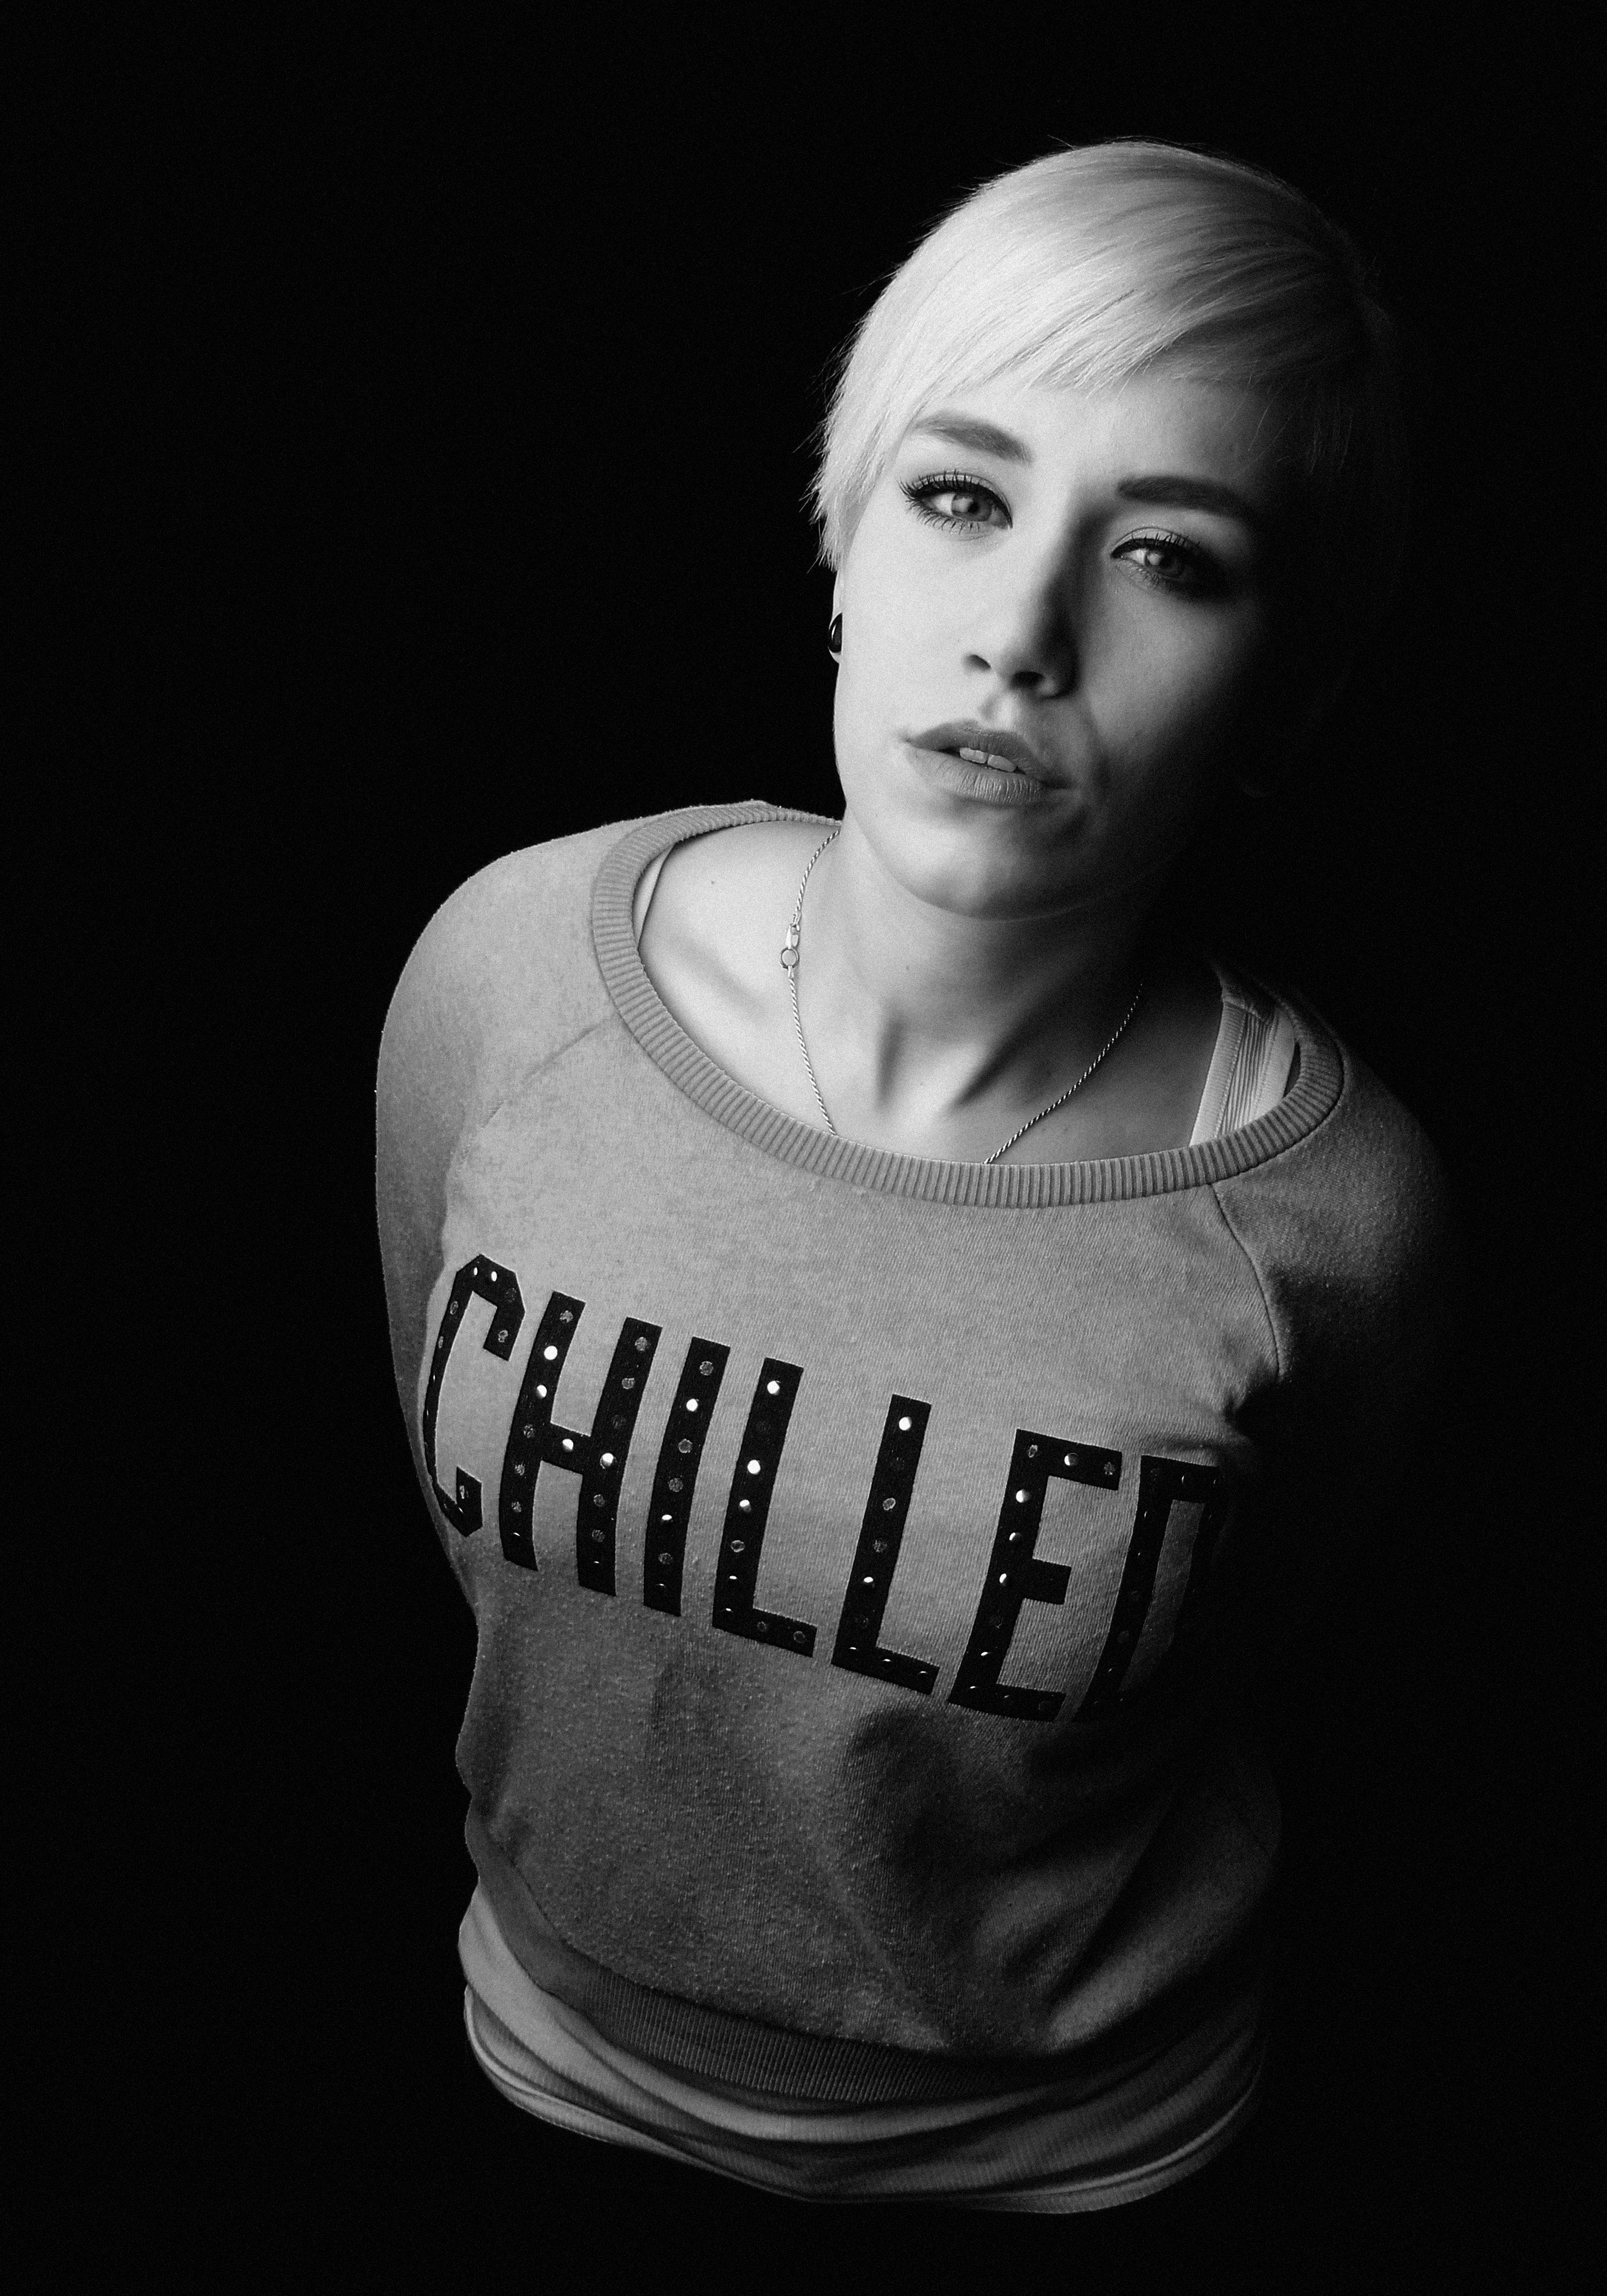
black and white, girl, white, photography, portrait, model, darkness, black, monochrome, arm, art, cool, head, photograph, beauty, photo shoot, monochrome photography, portrait photography